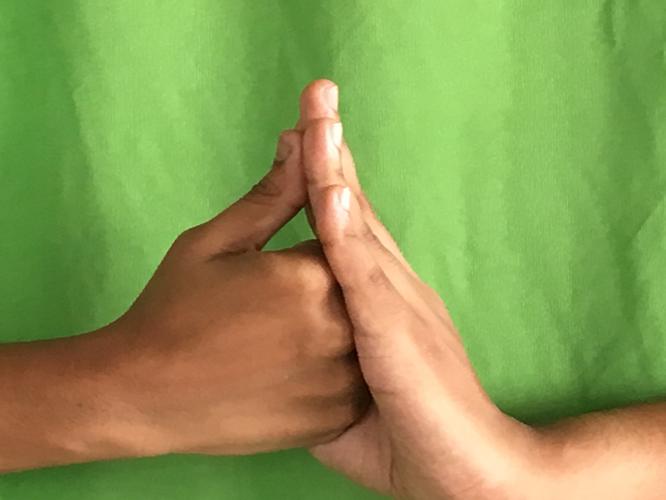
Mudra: Shanka
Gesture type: double_hand